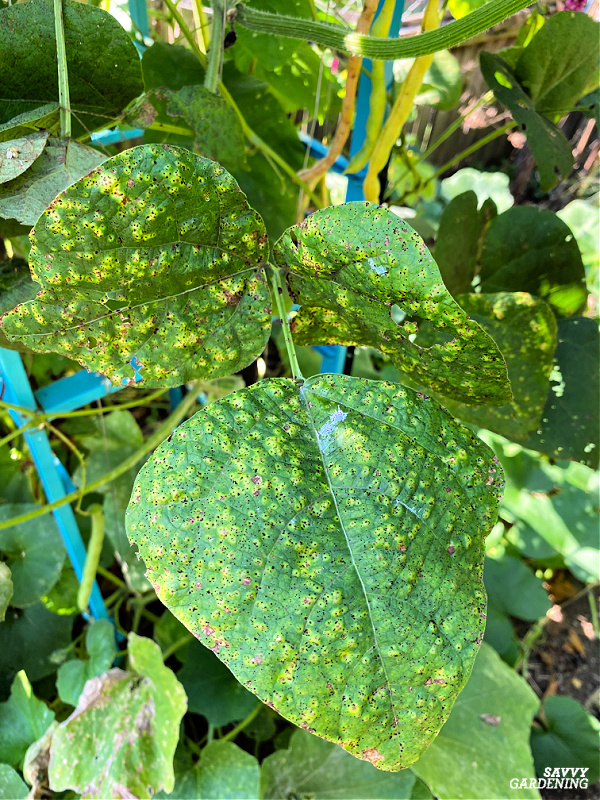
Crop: unknown
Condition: bean_bean_rust